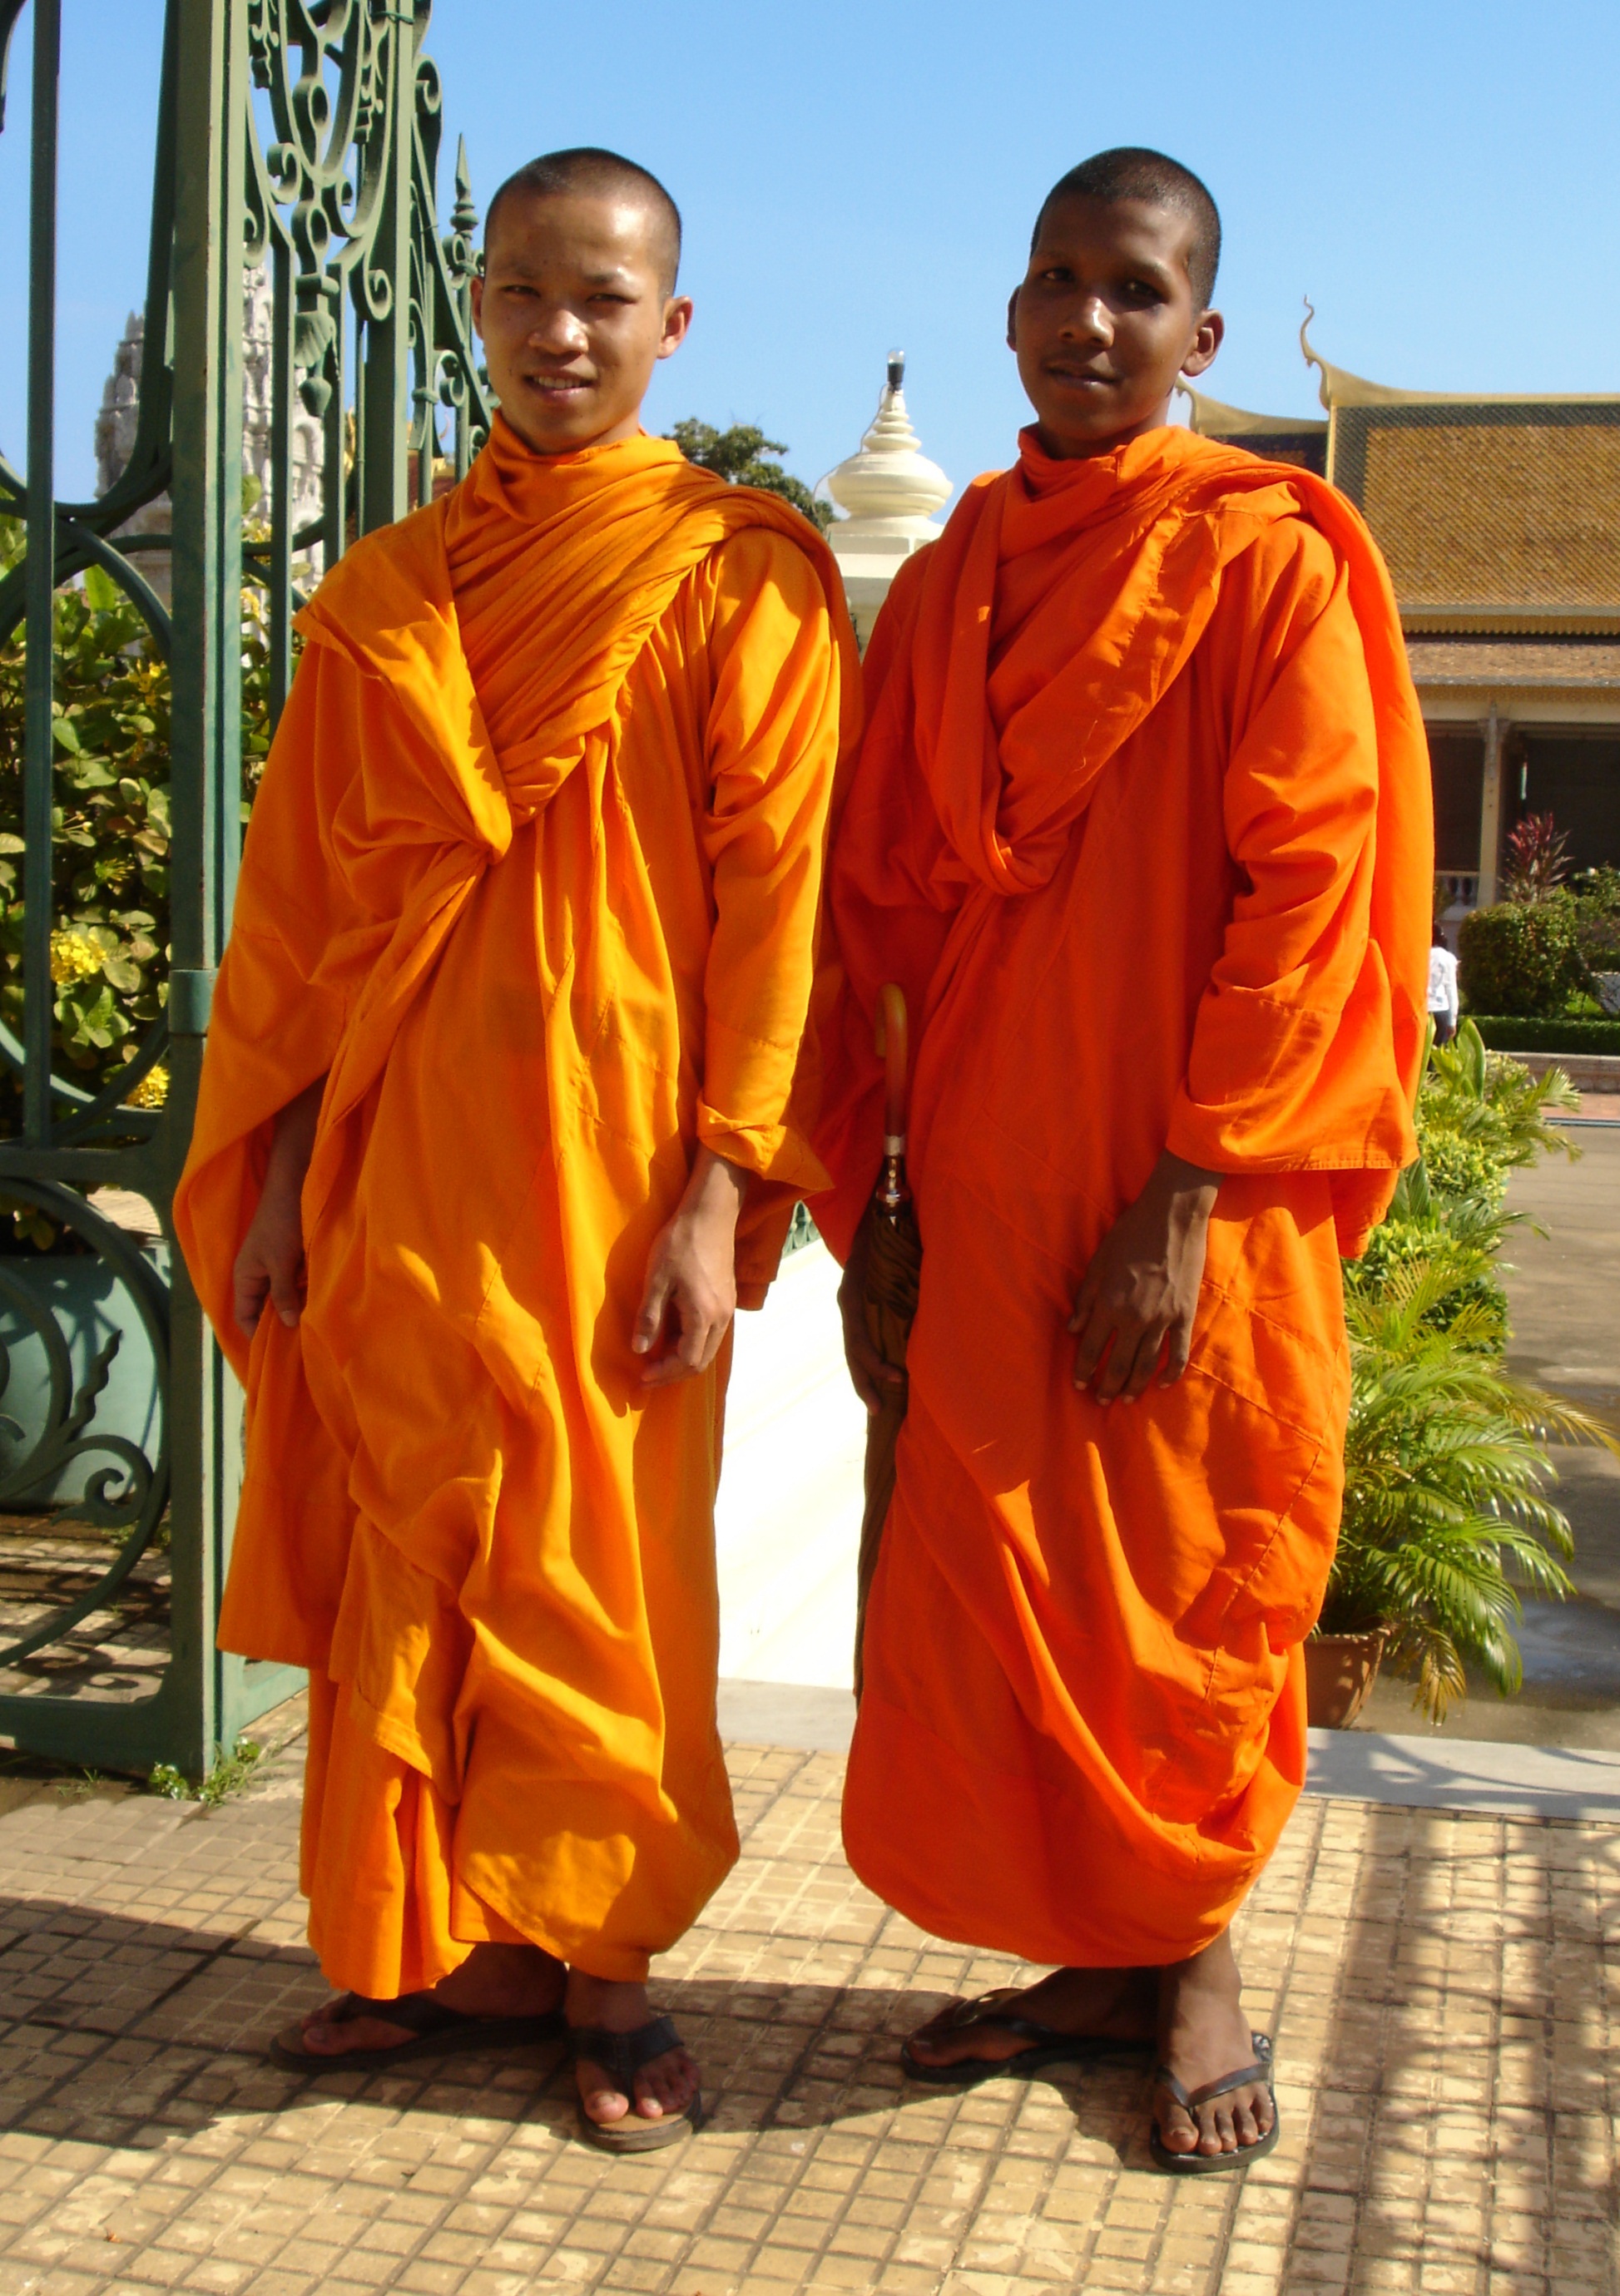
person, people, monk, buddhism, religion, profession, temple, faith, cambodia, monastery, lama, guru, monks, faithful